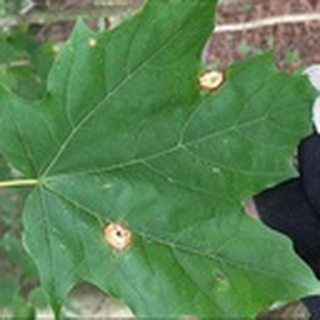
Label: cotton_target_spot